Whitewell, Wrexham

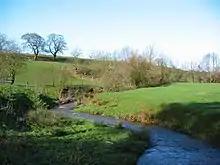
The Iscoyd Brook, near Whitewell. It flows into the Wych Brook (formerly the River Elfe), which forms the northern parish boundary.

Whitewell was finally made a parish in its own right in 1885, at which time its parishioners elected to stay part of the Diocese of Chester. The boundaries of the new parish of Whitewell were identical to those of Iscoyd township. While the parish remained part of the Church of England, for civil administration purposes the area (known as the civil parish of Iscoyd) remained in Wales as part of the Maelor Rural District of Flintshire, although an 1887 Boundary Commission review found that a majority of the local population favoured becoming part of Shropshire. In 1974, under the terms of the Local Government Act 1972, it was merged into the community of Bronington as part of the new county of Clwyd. It subsequently became part of Wrexham County Borough.